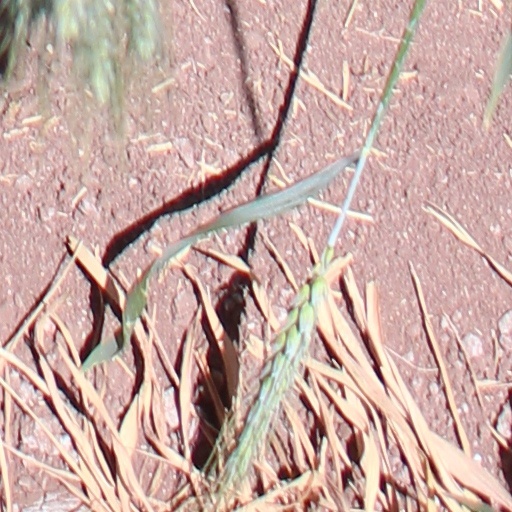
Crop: wheat